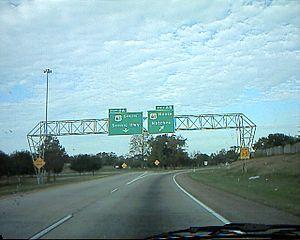
l'Interstate 110 est une autoroute inter-états traversant dans une trajectoire nord-sud la capitale de l'état de la Louisiane, Baton Rouge. Elle part de l'Interstate 10 puis se termine avec sa jonction avec l'US route 61 dans le nord de la ville. Elle mesure 8.89 miles de long.